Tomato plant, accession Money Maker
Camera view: vertical (180 deg); turntable rotation: 90 degrees
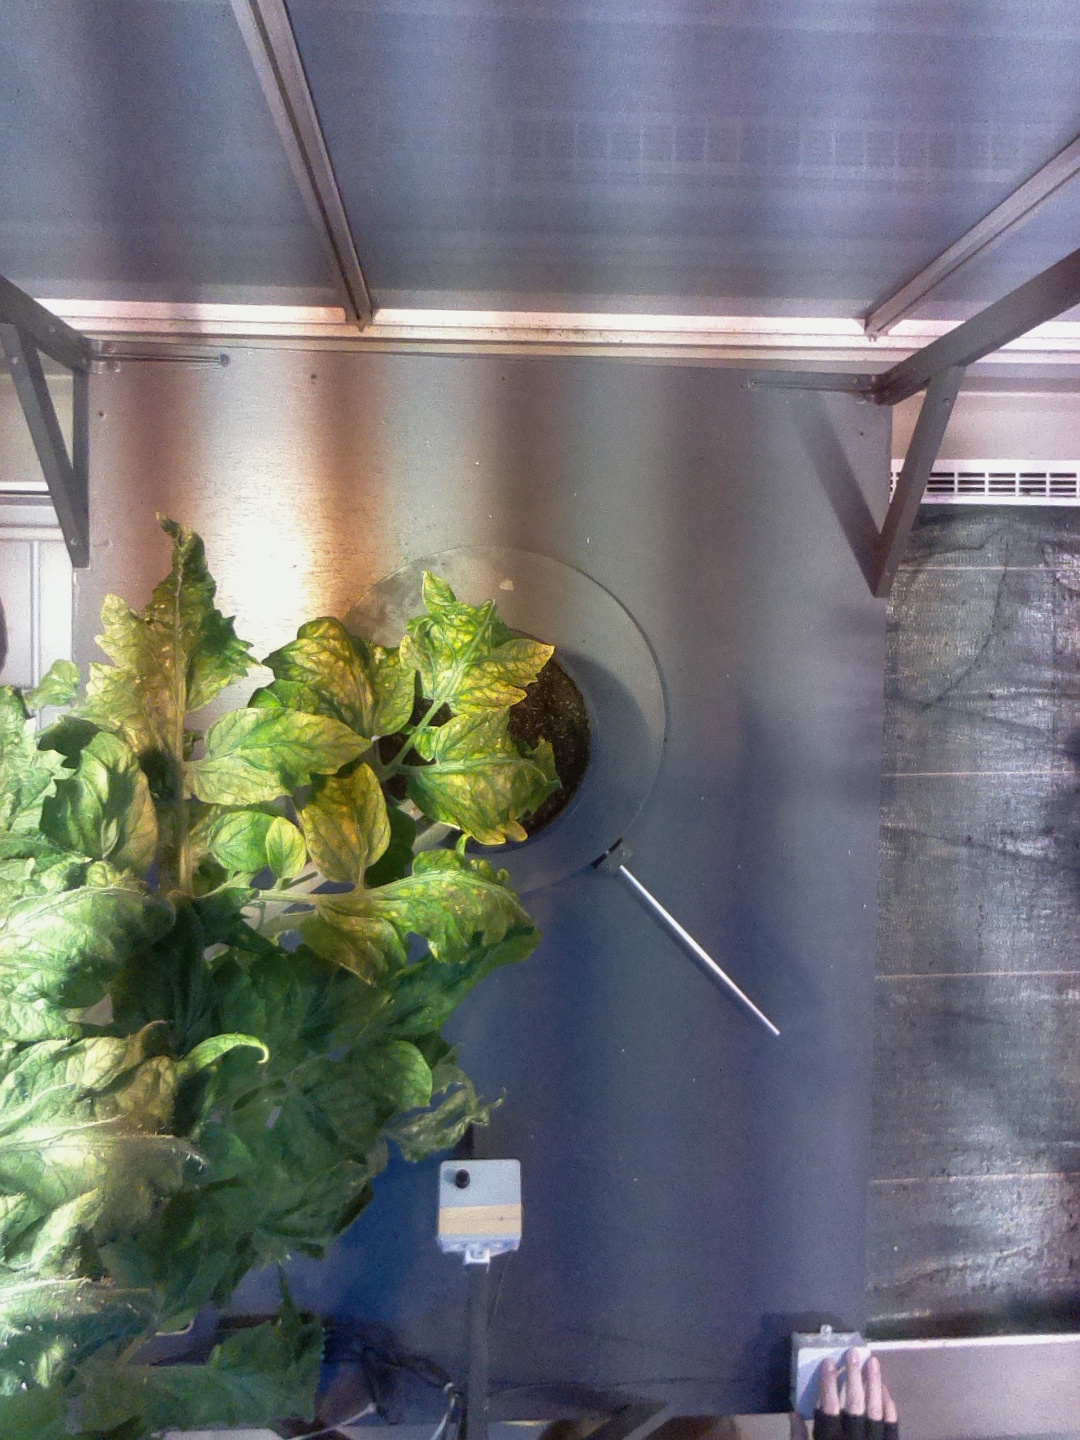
BBCH growth stage 77: 70%-80% of final fruit size